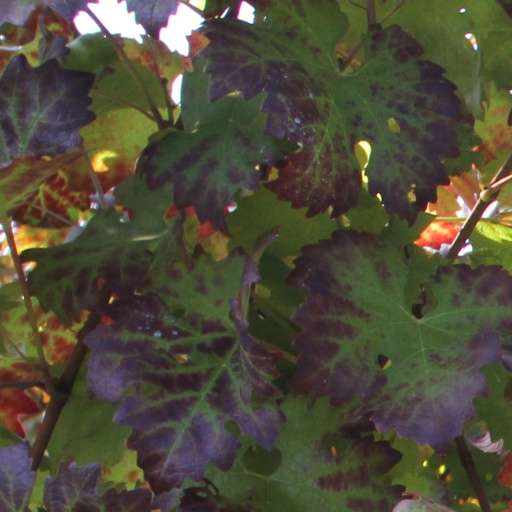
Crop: grape